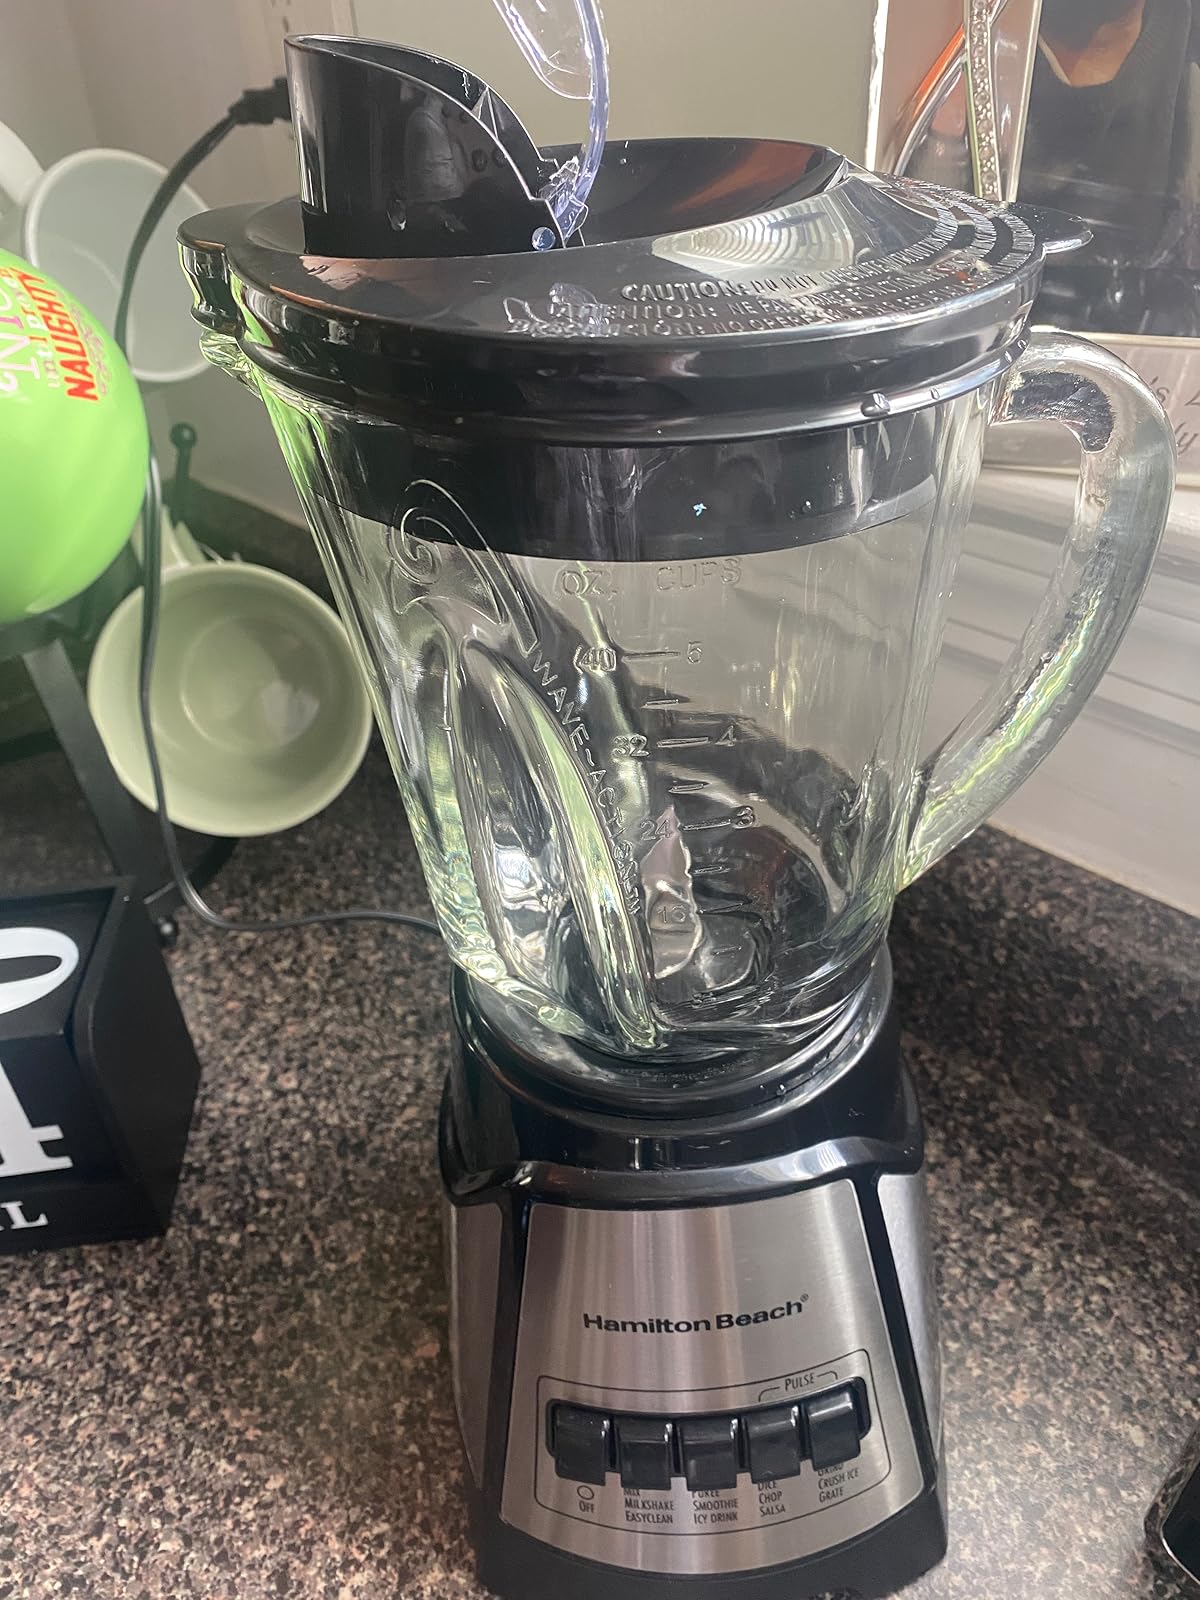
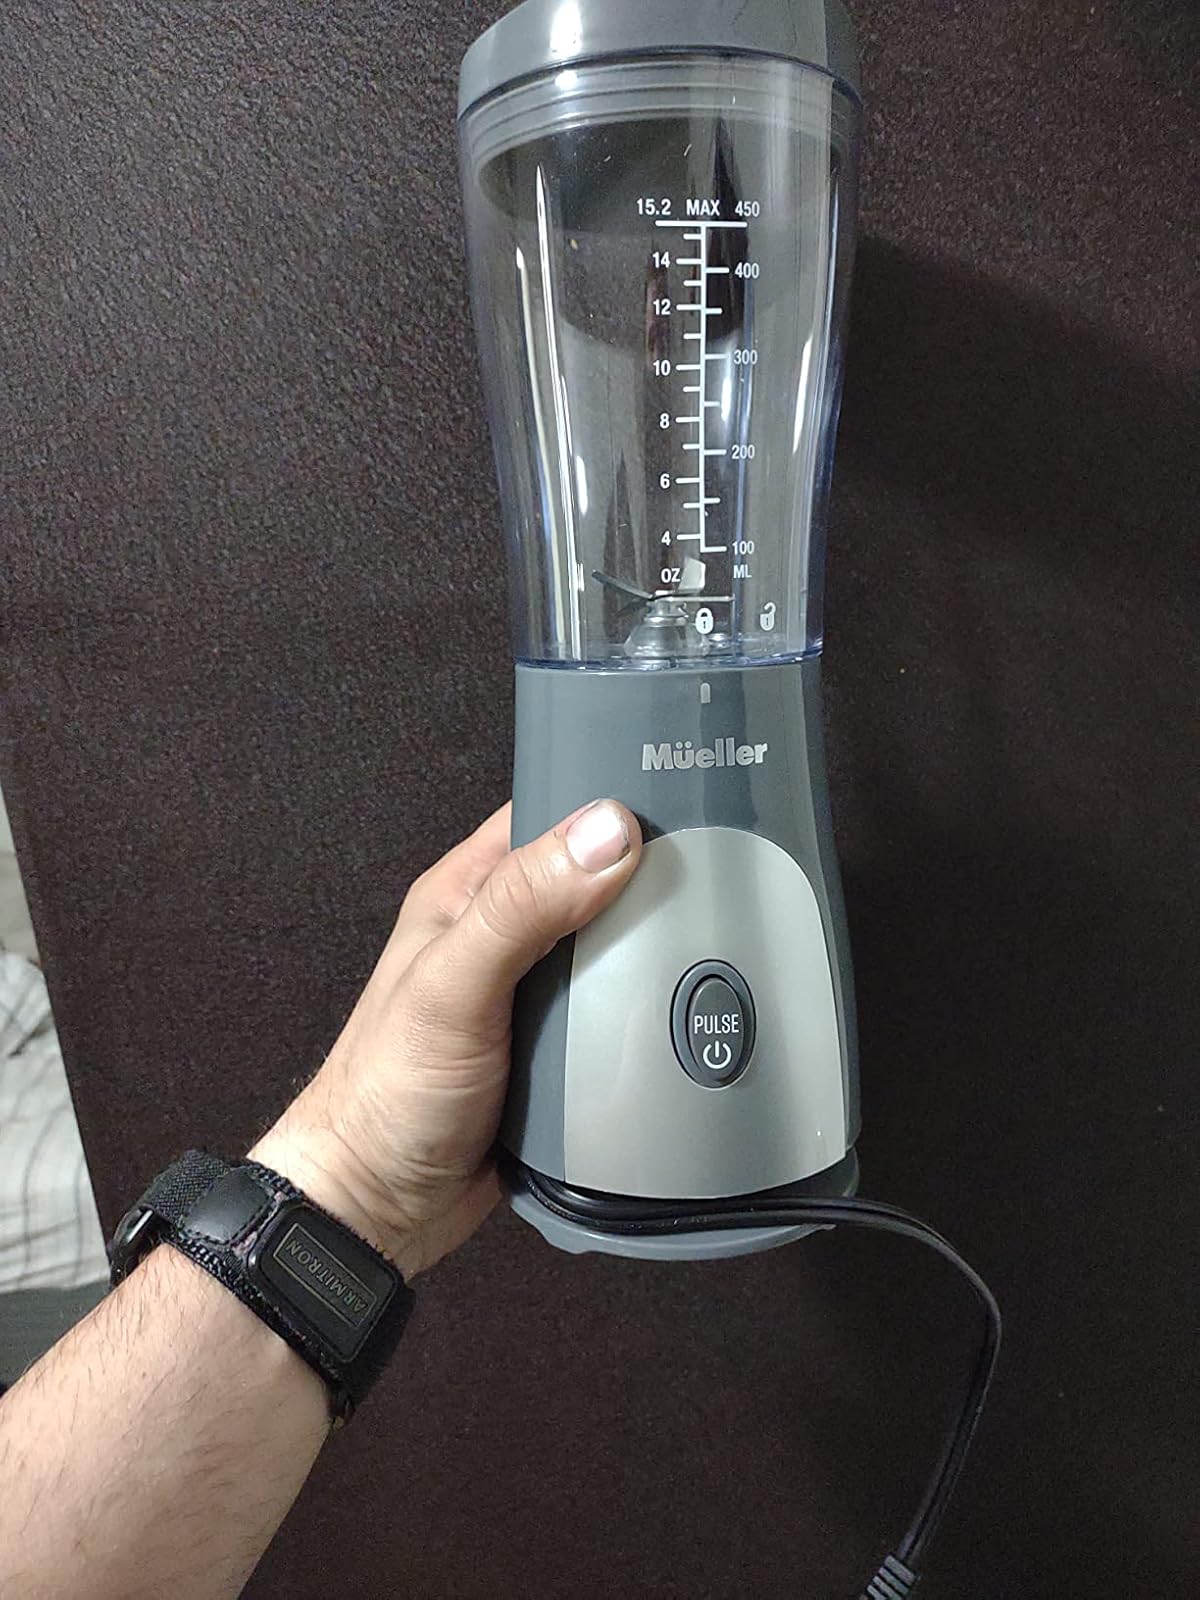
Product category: items_blender
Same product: no